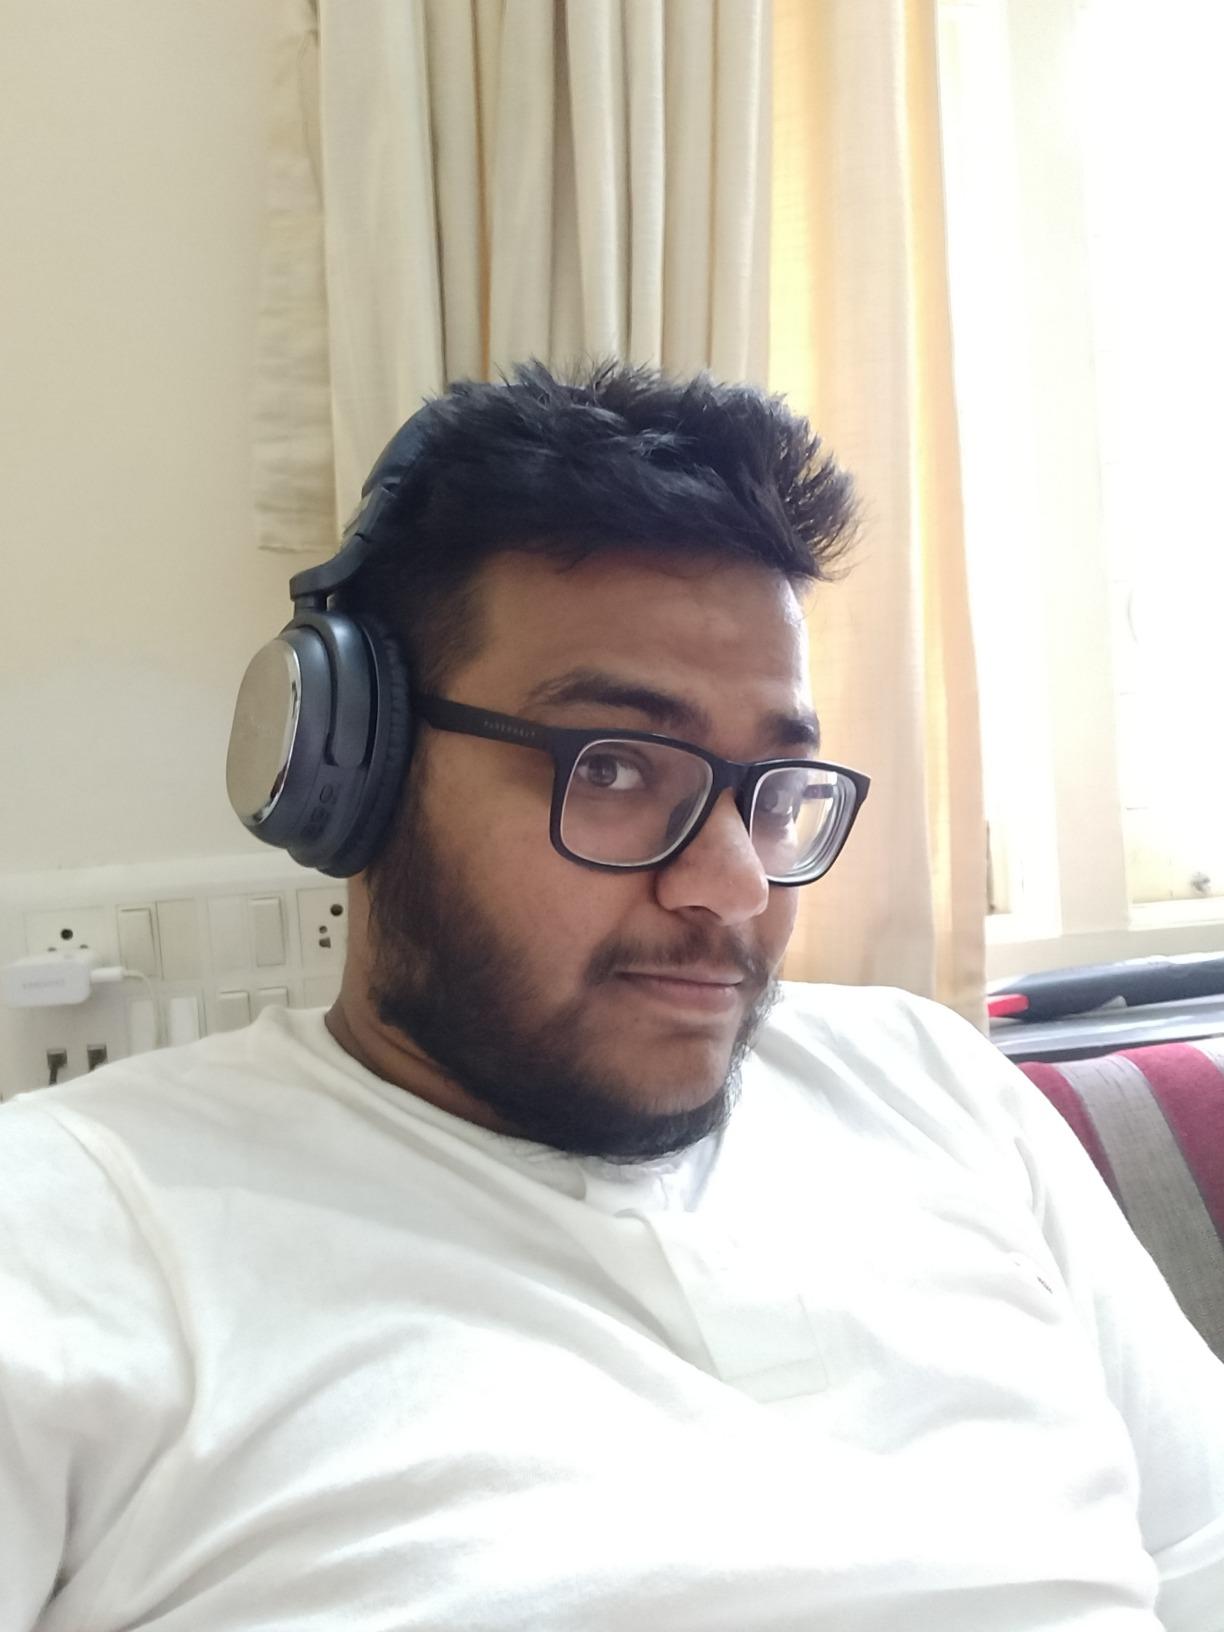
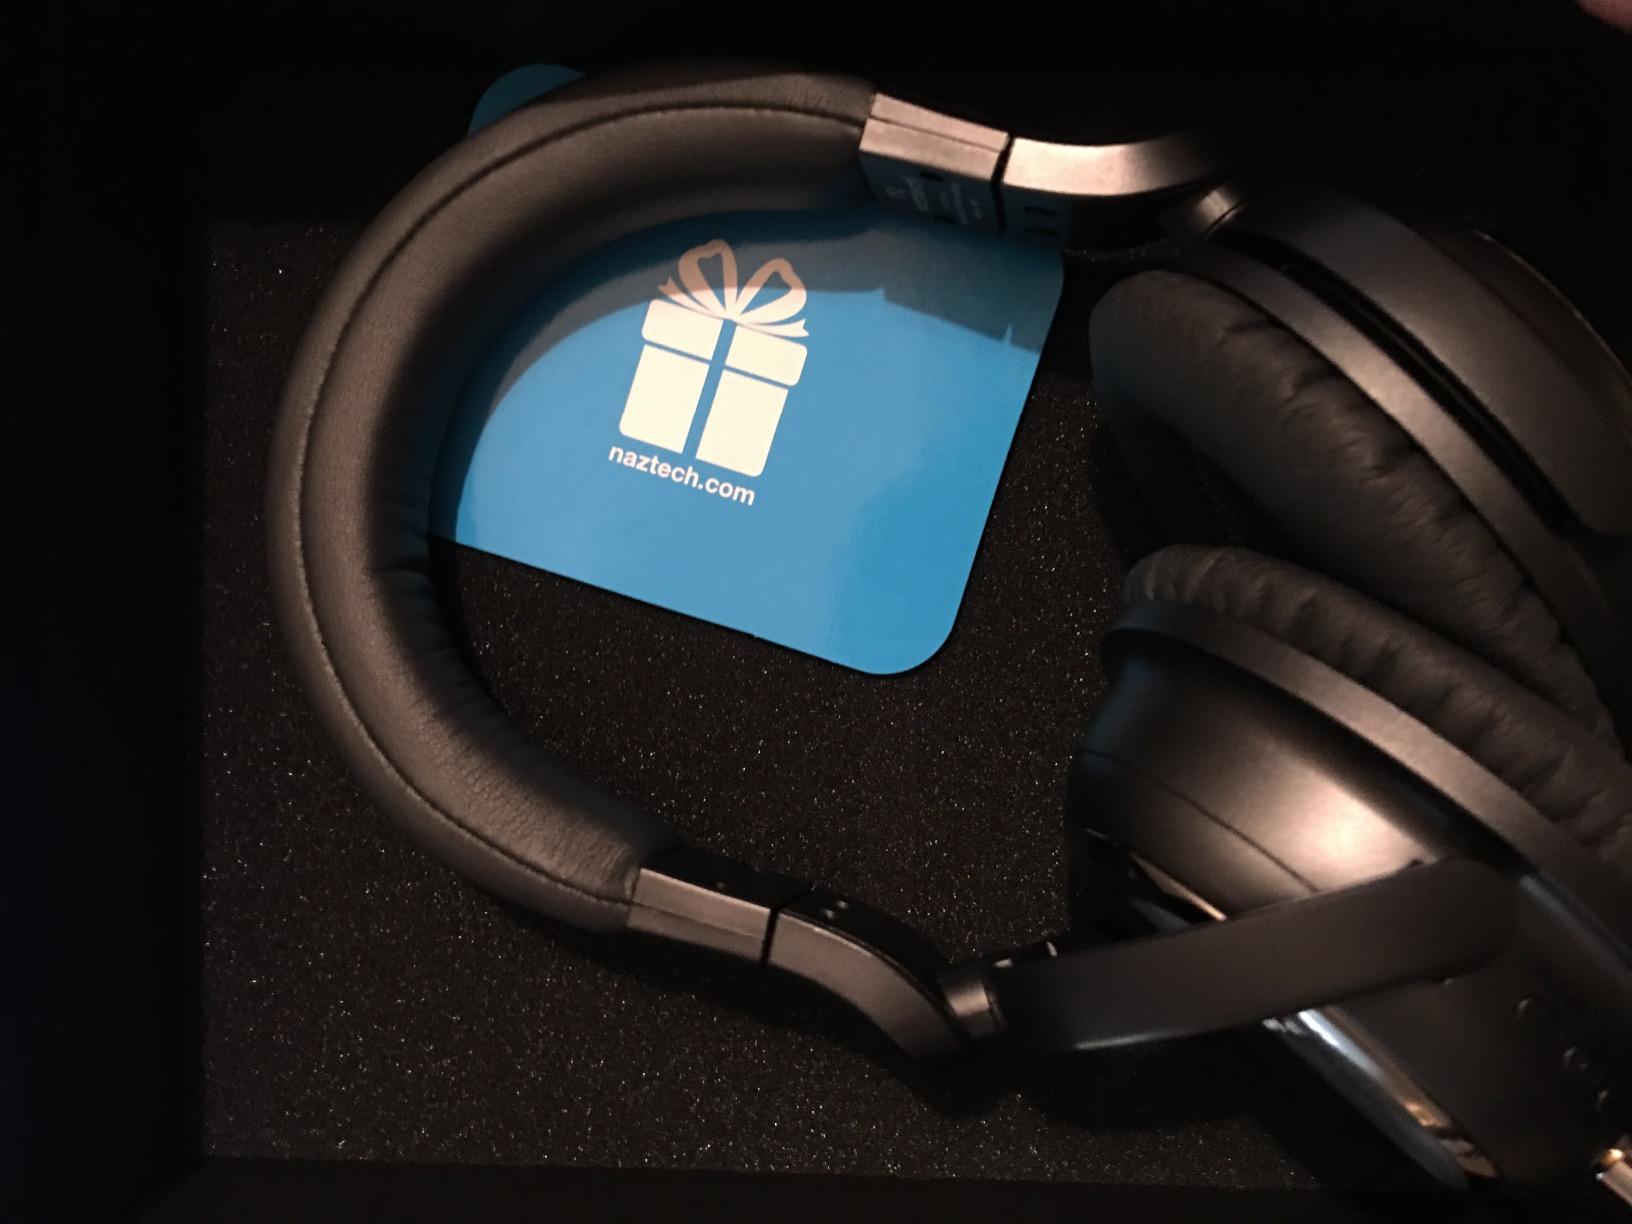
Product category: headphones
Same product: yes